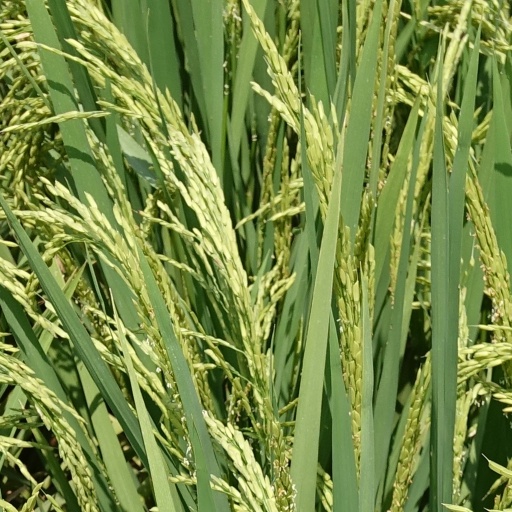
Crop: rice